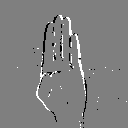
ASL letter: b